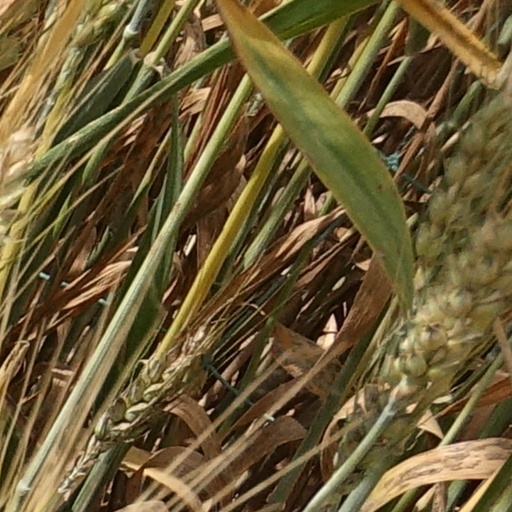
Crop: wheat